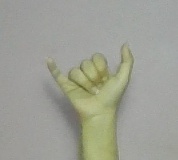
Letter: ya